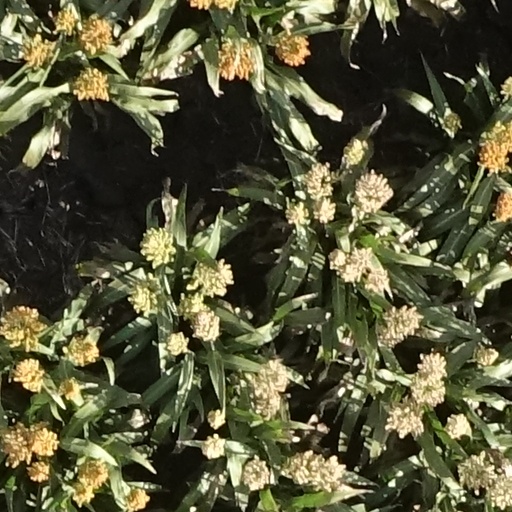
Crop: sorghum